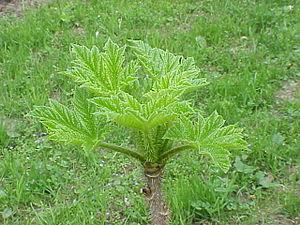
Le bois piquant est un arbuste épineux aux larges feuilles palmées, originaire d'Amérique du Nord dans la forêt côtière tempérée du Pacifique.